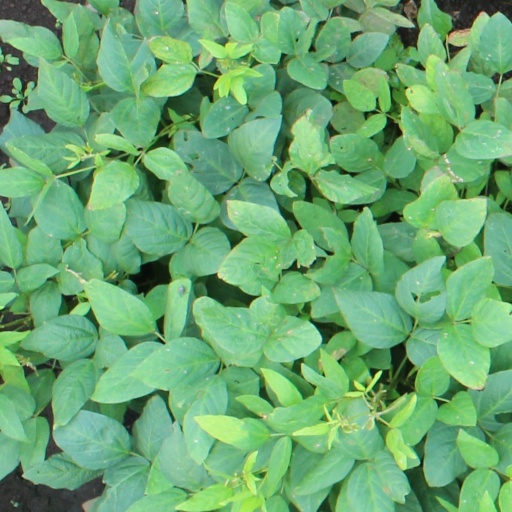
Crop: soybean